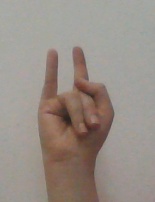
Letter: la